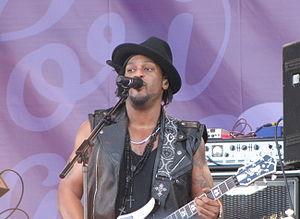
D'Angelo, né Michael Eugene Archer, le 11 février 1974 à Richmond dans l'État de Virginie est un chanteur de Neo soul des États-Unis, pianiste, guitariste, compositeur, et producteur.
La liste qui suit comprend des artistes de neo soul notables.